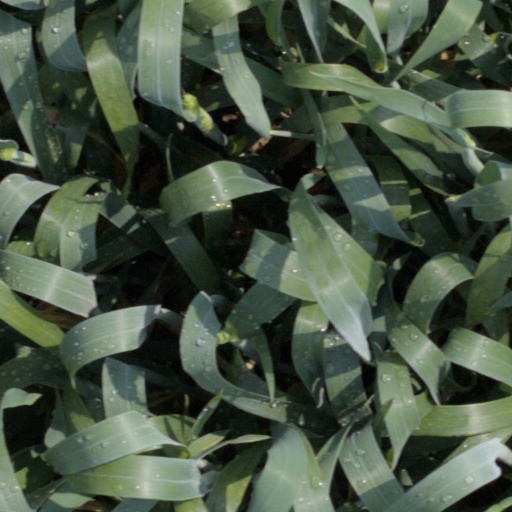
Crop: wheat